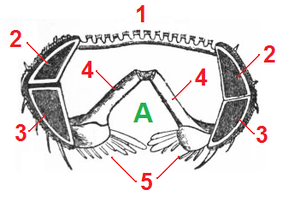
Astropecten est un genre d'étoile de mer de la famille des Astropectinidae. On les trouve sur les fonds sableux où elles vivent souvent enterrées à faible profondeur dans le sédiment ; leurs rangées d'épines les font appeler « étoiles-peignes ».